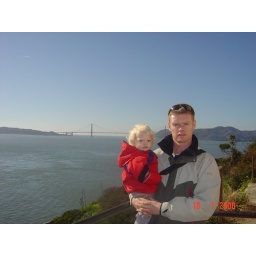
Nalani and John in front of the golden gate bridge